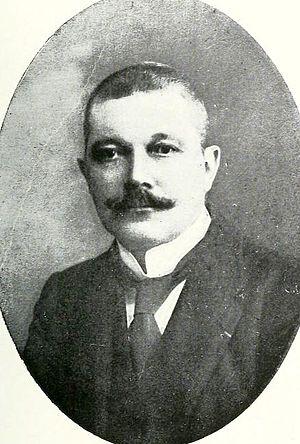
Georges Legrain, né à Paris XIVᵉ le 4 octobre 1865, mort à Louxor le 22 août 1917, est un égyptologue français, inspecteur en chef des antiquités à Louxor. Il épouse au Caire, le 24 octobre 1898, Jeanne-Hélène Ducros, fille d'un pharmacien du Caire. Deux enfants naissent de cette union : Gaston Auguste Jules, né au Caire le 19 août 1901 et Jean-Daniel Pierre, né au Caire le 25 juillet 1907.